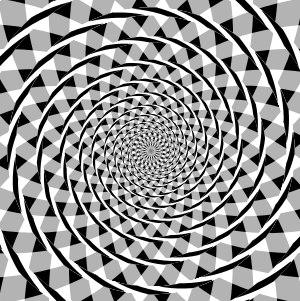
La spirale de Fraser est une illusion d'optique qui tient son nom du psychologue britannique James Fraser, qui l'étudia le premier en 1908. On l'appelle aussi « fausse spirale », ou, d'après son nom originel, « illusion des cordes emmêlées ».